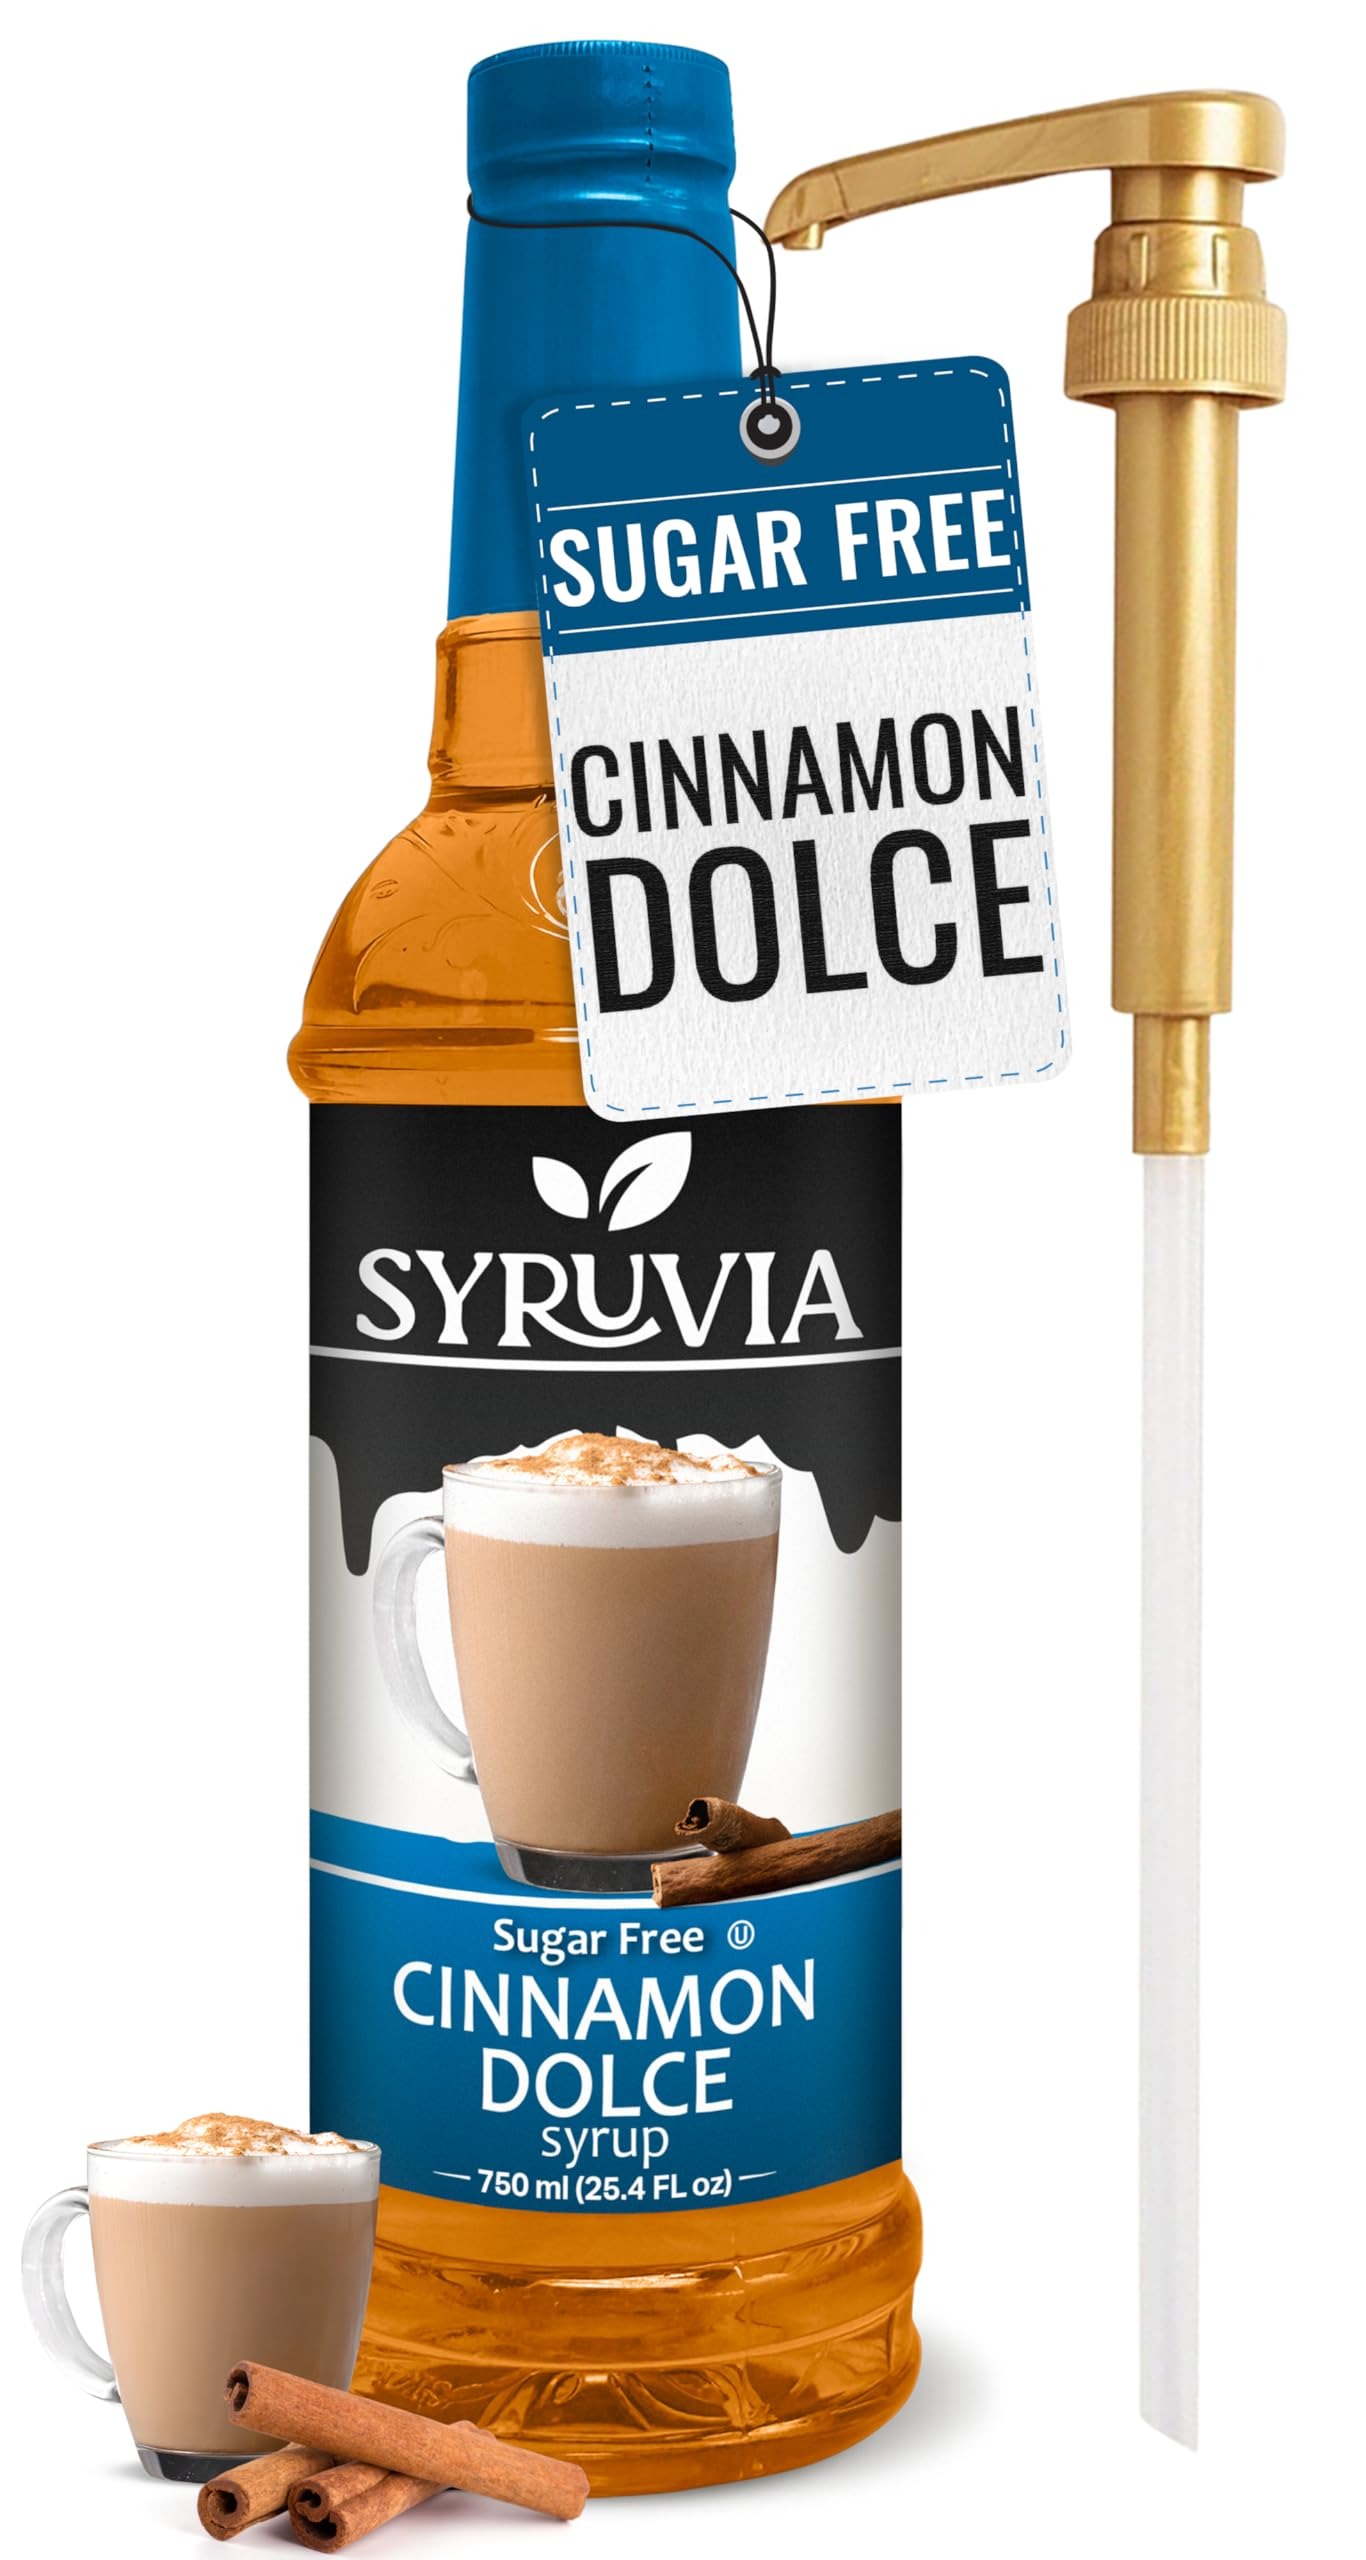
Item Name: Syruvia Sugar-Free Cinnamon Dolce Syrup For Coffee 25.4 Ounces Cinnamon Dolce Flavoring For Coffee, With Pump
Bullet Point 1: Sugar-Free Cinnamon Dolce Syrup: Experience the homely essence of Sweet Cinnamon without the extra calories. Our Sugar-Free Cinnamon Dolce Syrup offers the same delicious richness in a guilt-free version.
Bullet Point 2: Add Savor to Your Coffee: Awaken your senses and indulge in the delightful taste of coffee flavored to your liking with the Syruvia coffee flavoring syrup! Our syrups bring savor, aroma and a sweet note that promises to pamper your senses every morning!
Bullet Point 3: Quality You Can Trust: The Syruvia syrups for coffee drinks are made in the USA with the highest quality, most refined ingredients to ensure excellent freshness and the richest taste! The coffee syrups are Kosher-certified, free of any unnecessary fillers, and contain no added coloring, providing you with a pure and natural coffee experience
Bullet Point 4: Endless Possibilities: Thanks to its intense aroma and delightful taste, our coffee flavoring can be added to a wide range of beverages and desserts, including shakes, lattes, cappuccino, iced coffee, teas, smoothies, protein shakes, oatmeal, porridge and much more!
Bullet Point 5: A Diet-Friendly Choice: This sugar free syrup for coffee is an excellent diet-friendly choice as it has zero calories and carbs! The coffee flavoring syrup sugar free is sweetened with sucralose, adding sweetness to your beverages without the extra pounds on the scale!
Value: 25.4
Unit: Fl Oz

Price: 12.99